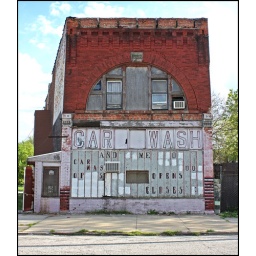
Abandoned building across from the abandoned train station in Saginaw.